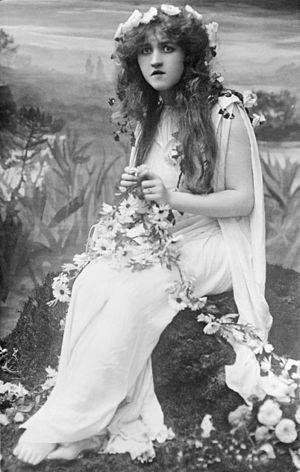
Mignon Nevada interprétant ""Ophelia"". Négatif photographique en verre, circa 1910."